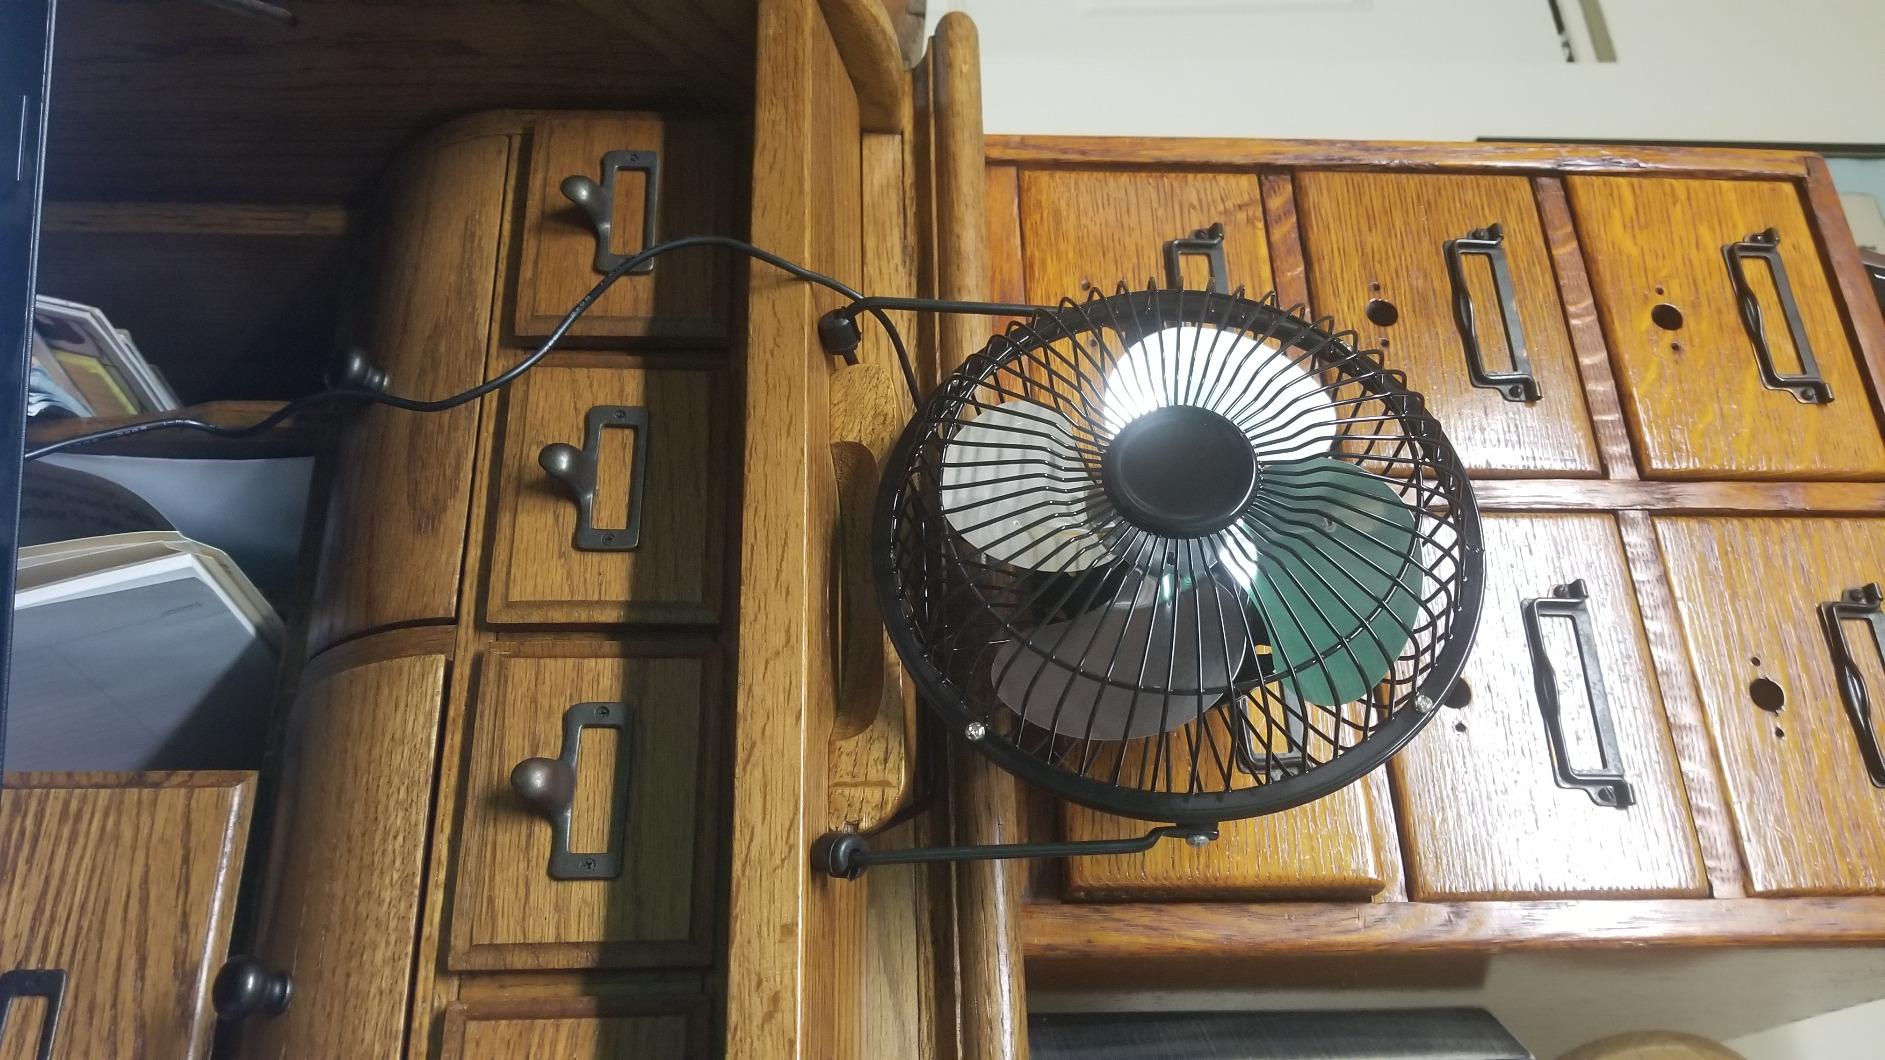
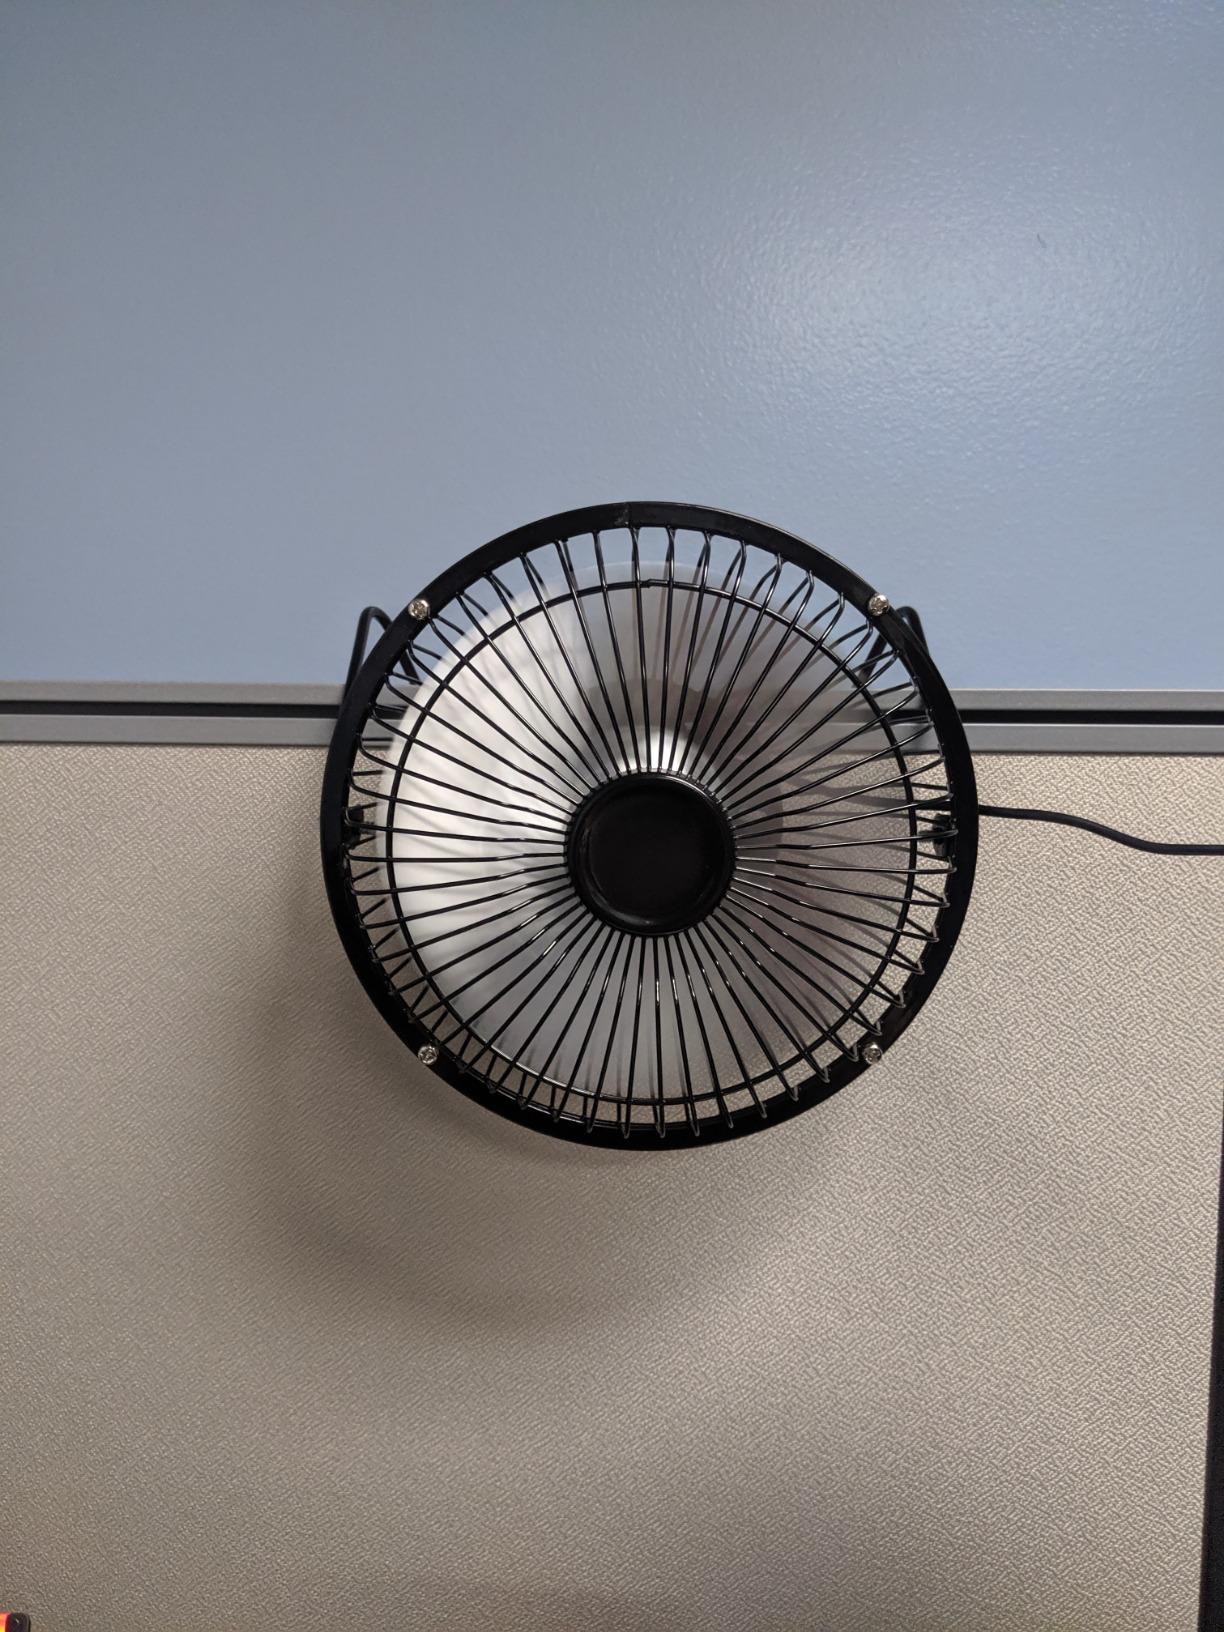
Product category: fan
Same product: yes